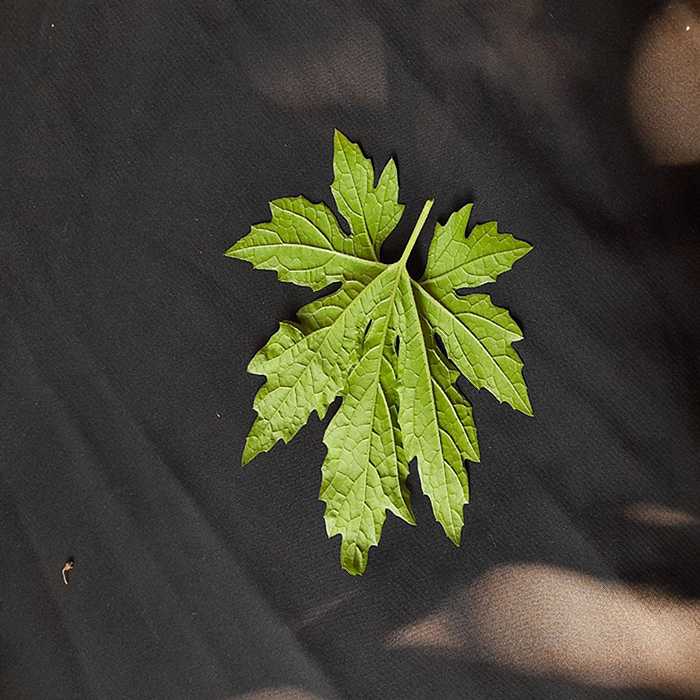
Plant: Bitter Gourd
Label: Fresh leaf